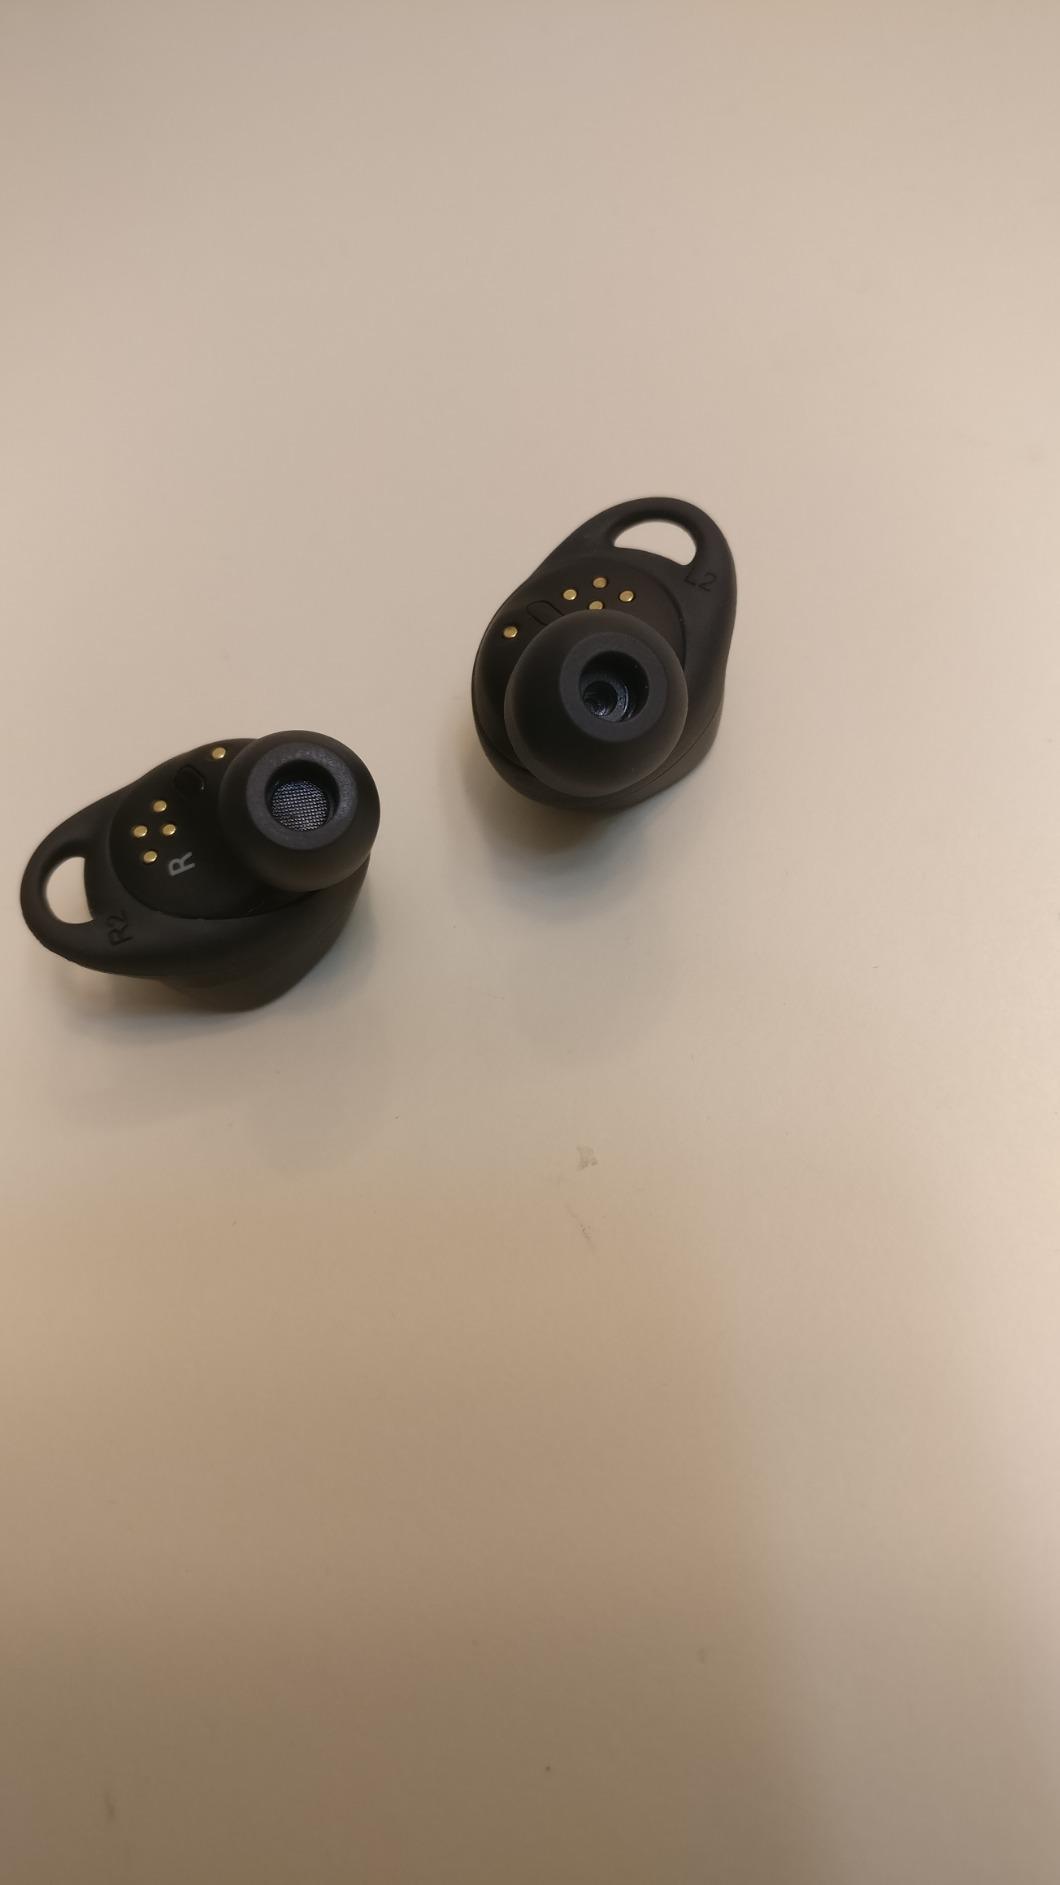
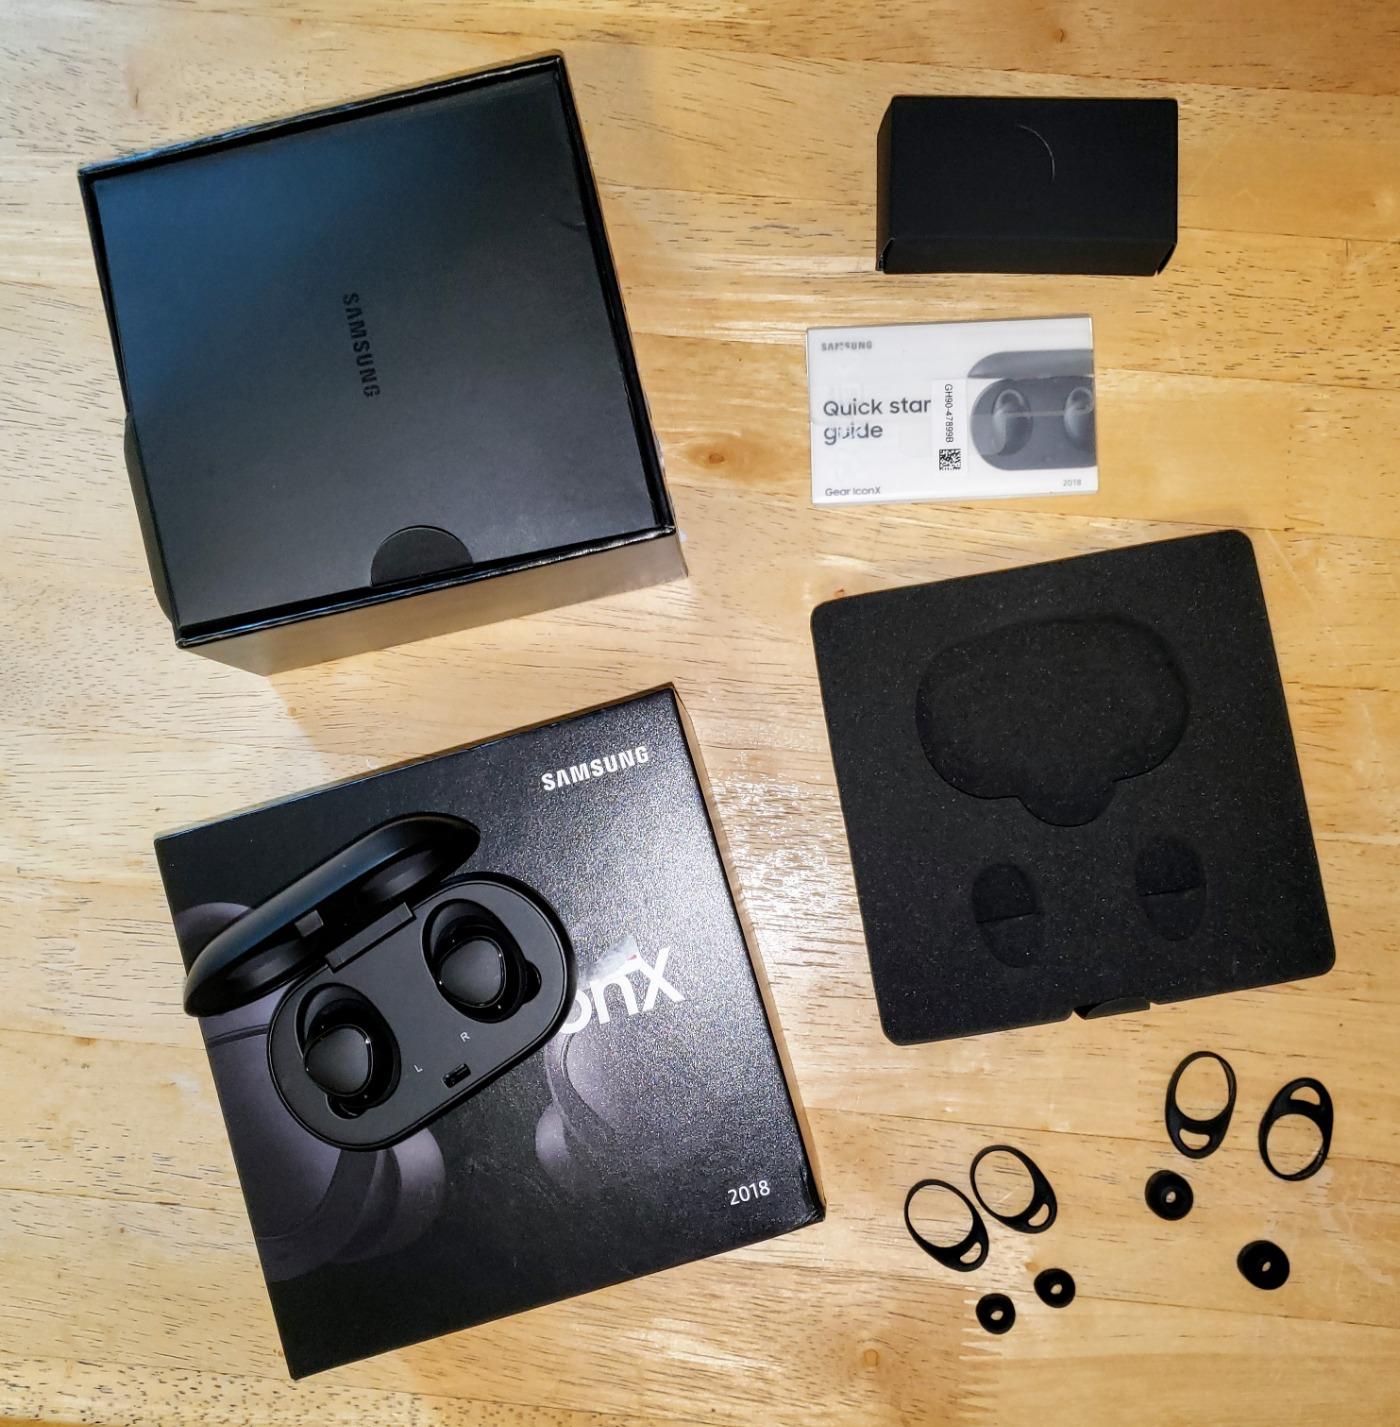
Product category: earbuds
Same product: yes